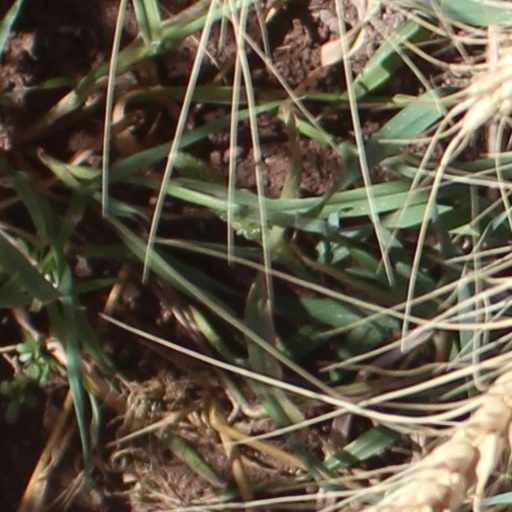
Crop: wheat